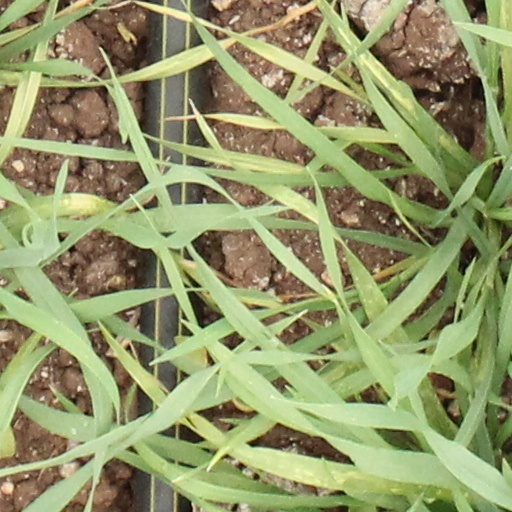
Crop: wheat